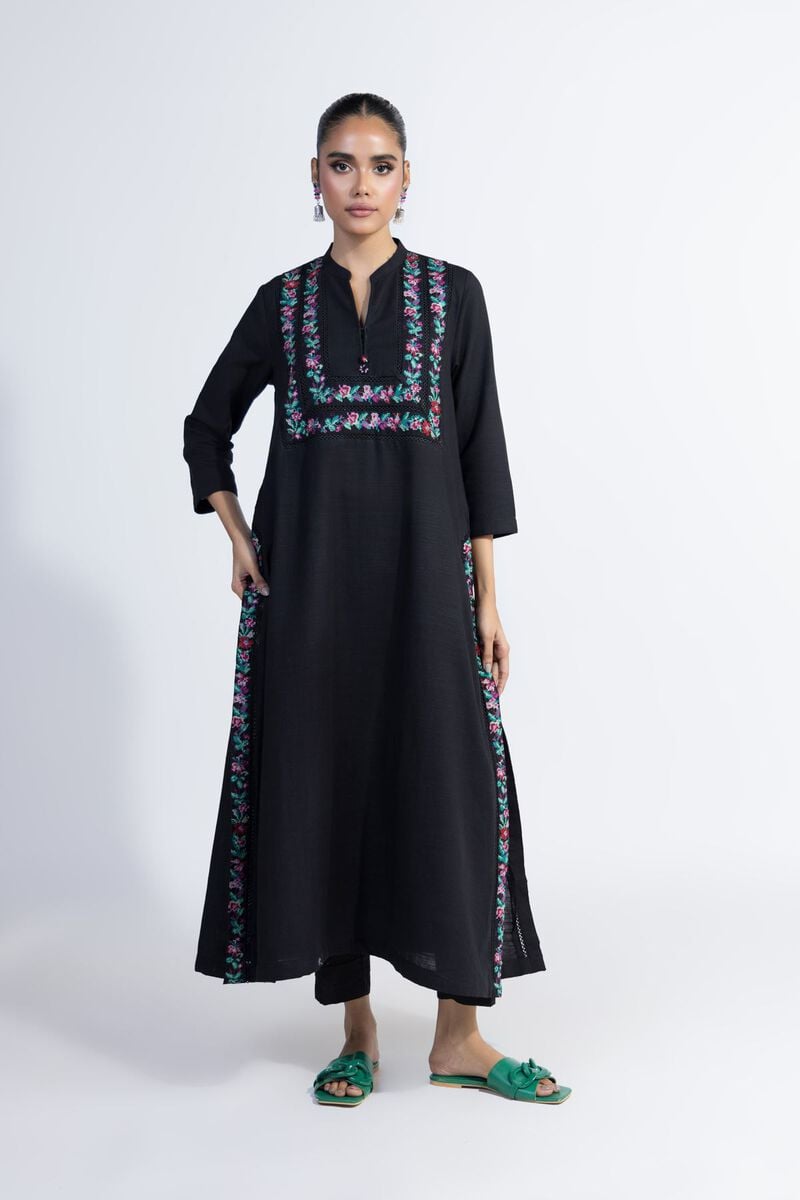
black multi embroidered kurta